Sai Buri district

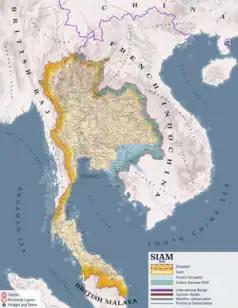
Map of Sai Buri in 1900 as a province

Sai Buri was one of the seven "mueangs" into which the Pattani sultanate was split. In the "thesaphiban" administrative reforms at the beginning of the 20th century it became a province within the Monthon Pattani. In 1909 the area of the province was reduced by reassigning Yi-Ngo and modern-day Mueang Narathiwat Districts to "Mueang" Bang Nara, now Narathiwat Province. In 1932 the province was abolished, the northern half was added to Pattani Province and the southern part to Narathiwat.